Boeing C-32

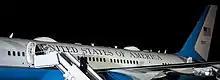
Antennae and fairings fitted atop the C-32A in 2019

The four C-32As are operated by the 1st Airlift Squadron of the 89th Airlift Wing. They are available for use by the vice-president (using call sign Air Force Two), the first lady, and members of the cabinet and Congress (using SAM callsigns).